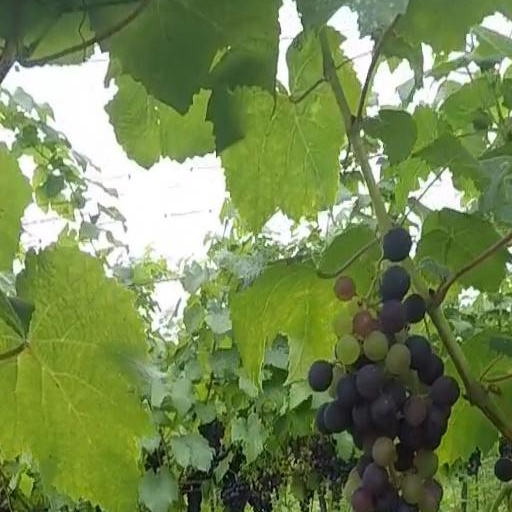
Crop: grape